Russell Westbrook

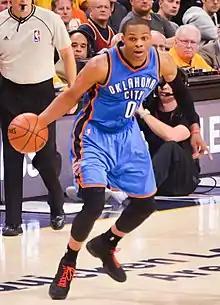
Westbrook dribbling in 2015

In 2010, he was selected to the FIBA World Championship team in Istanbul, Turkey. On a team without a single member from its 2008 Olympic gold-medal team, Westbrook was considered a star on the team. The 2010 team relied heavily on a small lineup, and Westbrook finished in the top five on the team in minutes per game, and top three in points and assists per game. Team USA went 9–0 to win its first World Championship since 1994. The win automatically qualified Team USA for the 2012 Olympics in London, and they overtook Argentina for the No. 1 world ranking.